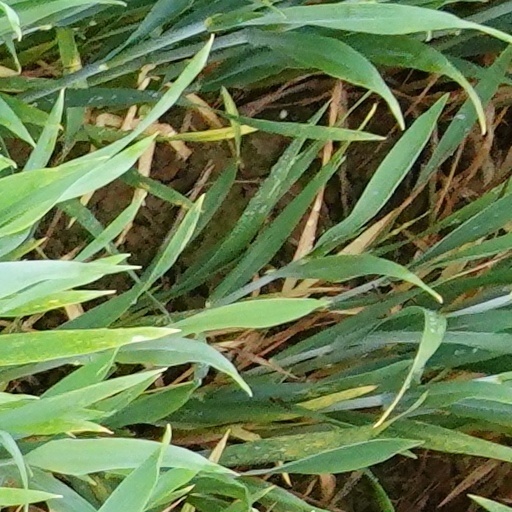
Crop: wheat